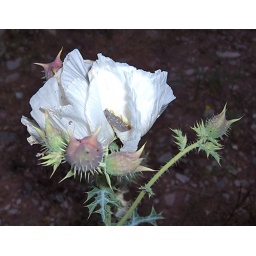
Saw this beautiful white flower on the side of the highway in west Texas, April '07